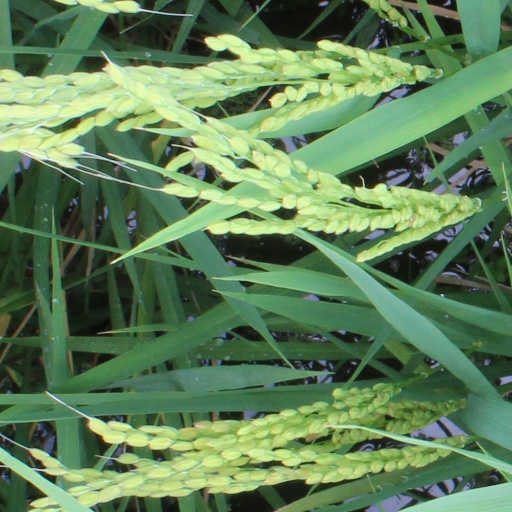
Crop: rice